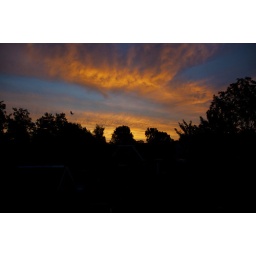
Picture is taken from my bedroom window in the morning. The bird just flew by.